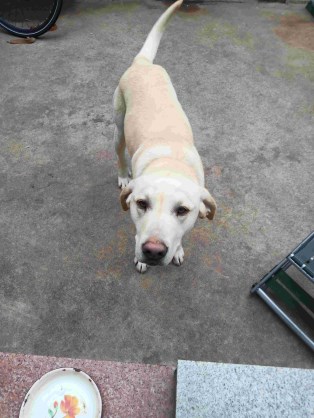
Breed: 3580-n000122-Labrador_retriever